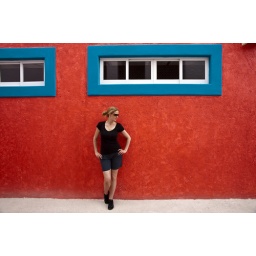
A red wall in Cozumel, Mexico